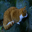
Label: cat